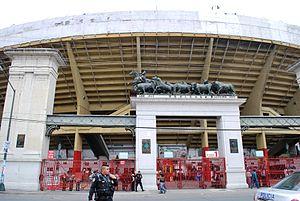
La corrida en Amérique latine s'est implantée dans les pays où l'empreinte espagnole a été la plus ancienne et la plus forte. Au Mexique, où elle a été interdite une seule fois à partir de 1867 jusqu'aux années 1880, se trouvent les plus grandes arènes du monde à Mexico avec 50 000 places, elle a continué à se développer au Venezuela malgré l'interdiction de 1894. Elle est aussi restée très populaire au Pérou avec la feria de Lima et les Arènes d'Acho, en Colombie avec les ferias de Manizales, Cali, Carthagène des Indes et Bogota, en Équateur avec les ferias de Quito et Riobamba.